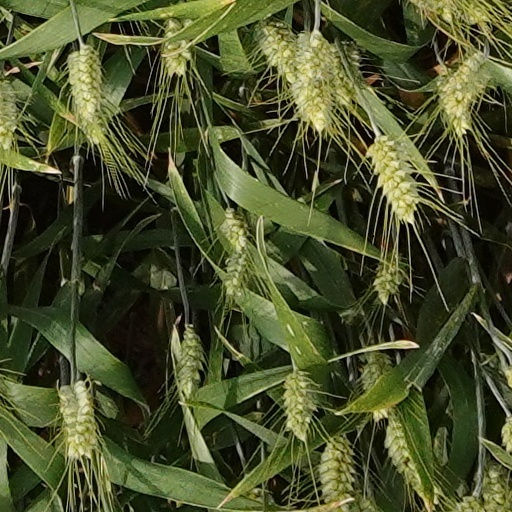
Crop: wheat